Harold Septimus Power

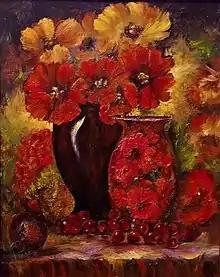
Harold Septimus Power-My Vase Arrangement-Circa 1930 to 1945.

Power was associated with conservative art as an exhibitor with Attorney-General Robert Menzies' Australian Academy of Art formed in Canberra in 1937 with Menzies as its inaugural chair. It aspired to principles of the British Academy and to advise government on artistic matters, but it failed to obtain a royal charter when opposed by the Contemporary Art Society and other modernist groups, so its last annual exhibition was in 1947.